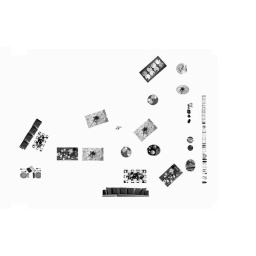
tables and seats in the ship